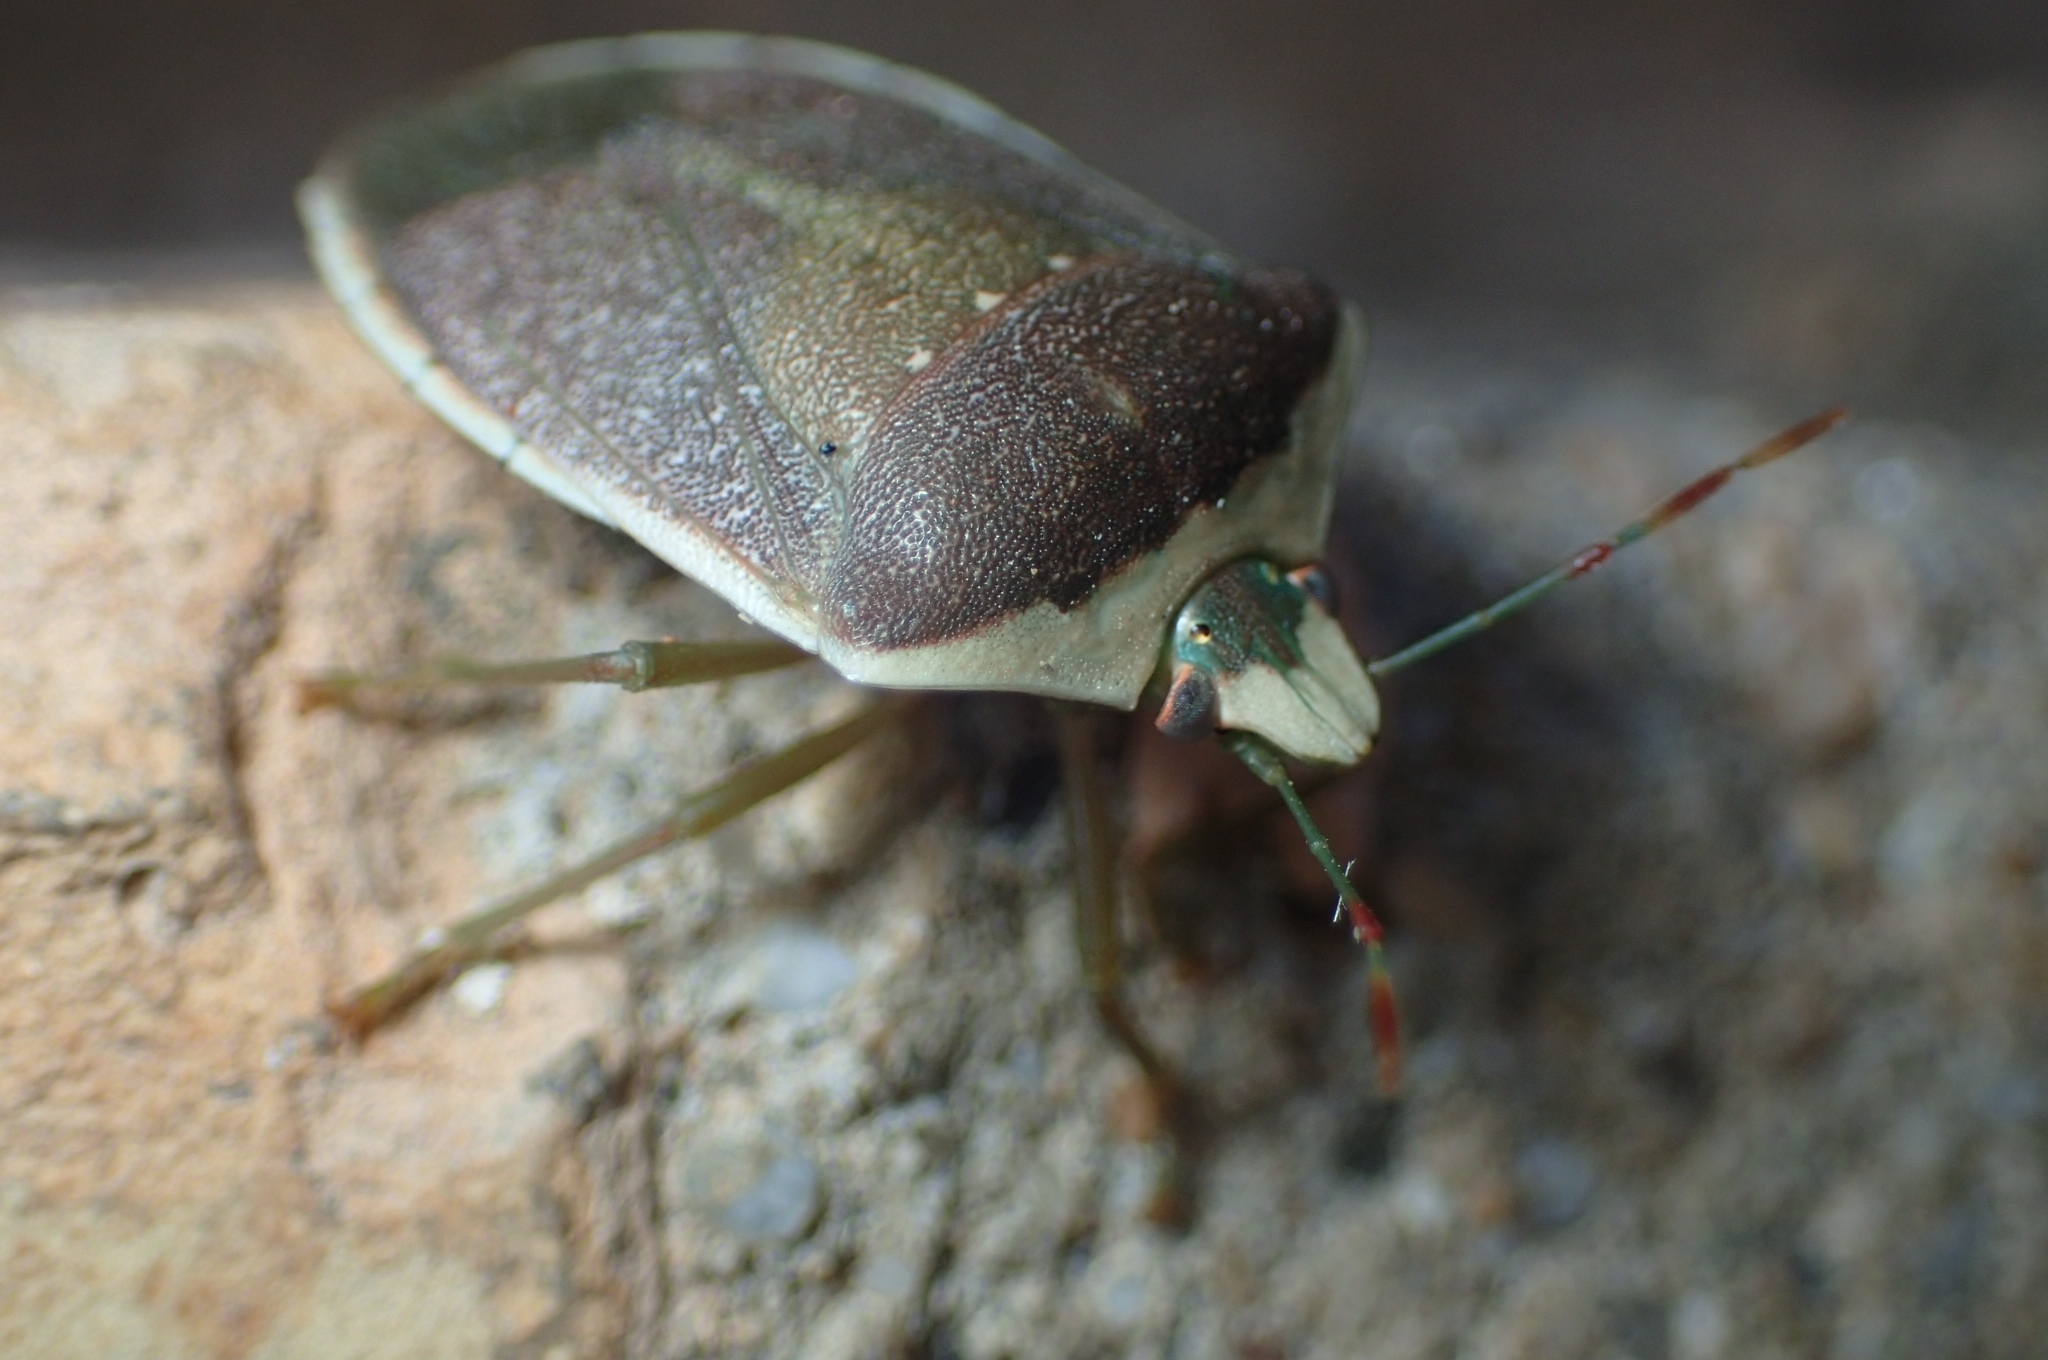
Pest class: stink_bug